Vietnamese clothing

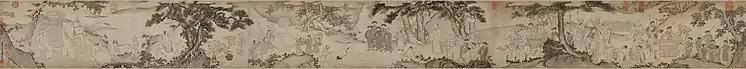
The Mahasattva Trúc Lâm Coming Out of the Mountains – Trần dynasty

Short hair or a shaven head was popular in Vietnam since the ancient period. Vietnamese men had shaven head or short hair during Trần dynasty. This can be seen in the painting ""The Mahasattva Trúc Lâm Coming Out of the Mountains"" which portrayed Emperor Trần Nhân Tông and his men during the Trần dynasty as well as the Chinese encyclopedia "Sancai Tuhui" from 17th century. The convention was popular until the Fourth Chinese domination of Vietnam.